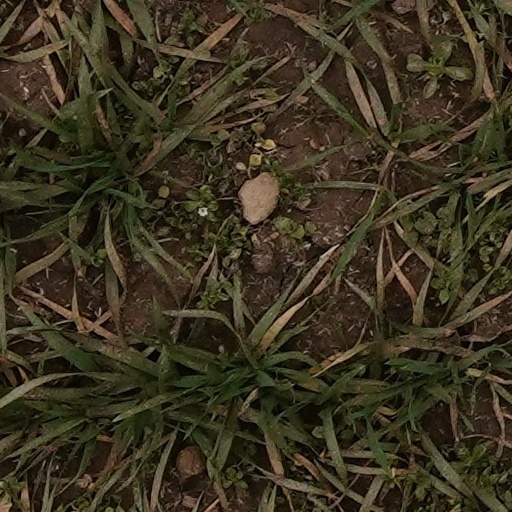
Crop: wheat